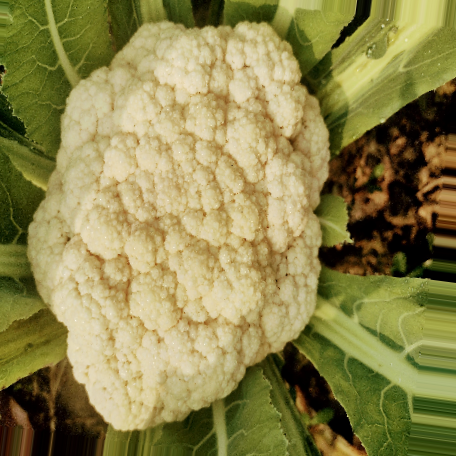
Label: Disease Free